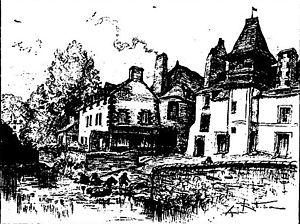
Les bords de l'Isole à Quimperlé (lithographie d'Albert Robida publiée dans ""La vieille France. Bretagne"" vers 1900)"
Quimperlé [kɛ̃pɛʁle] est une commune française, située dans le département du Finistère en région Bretagne.